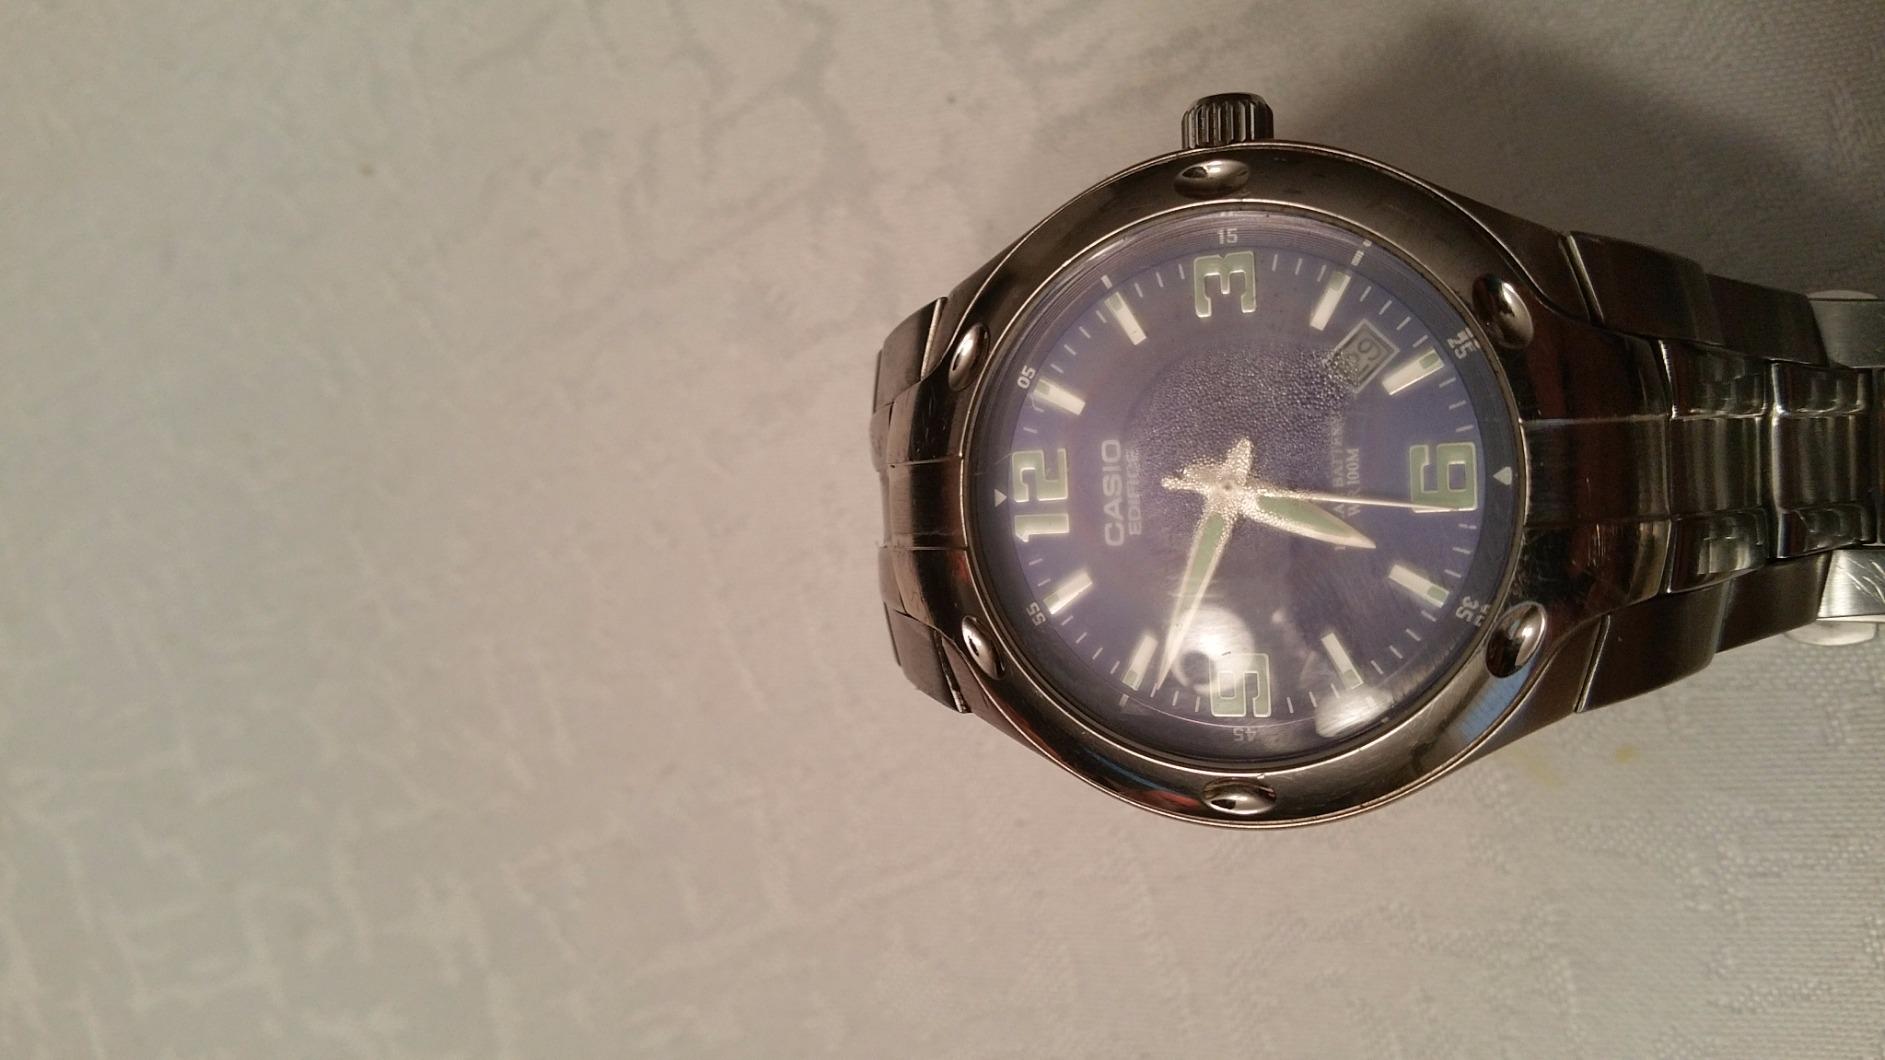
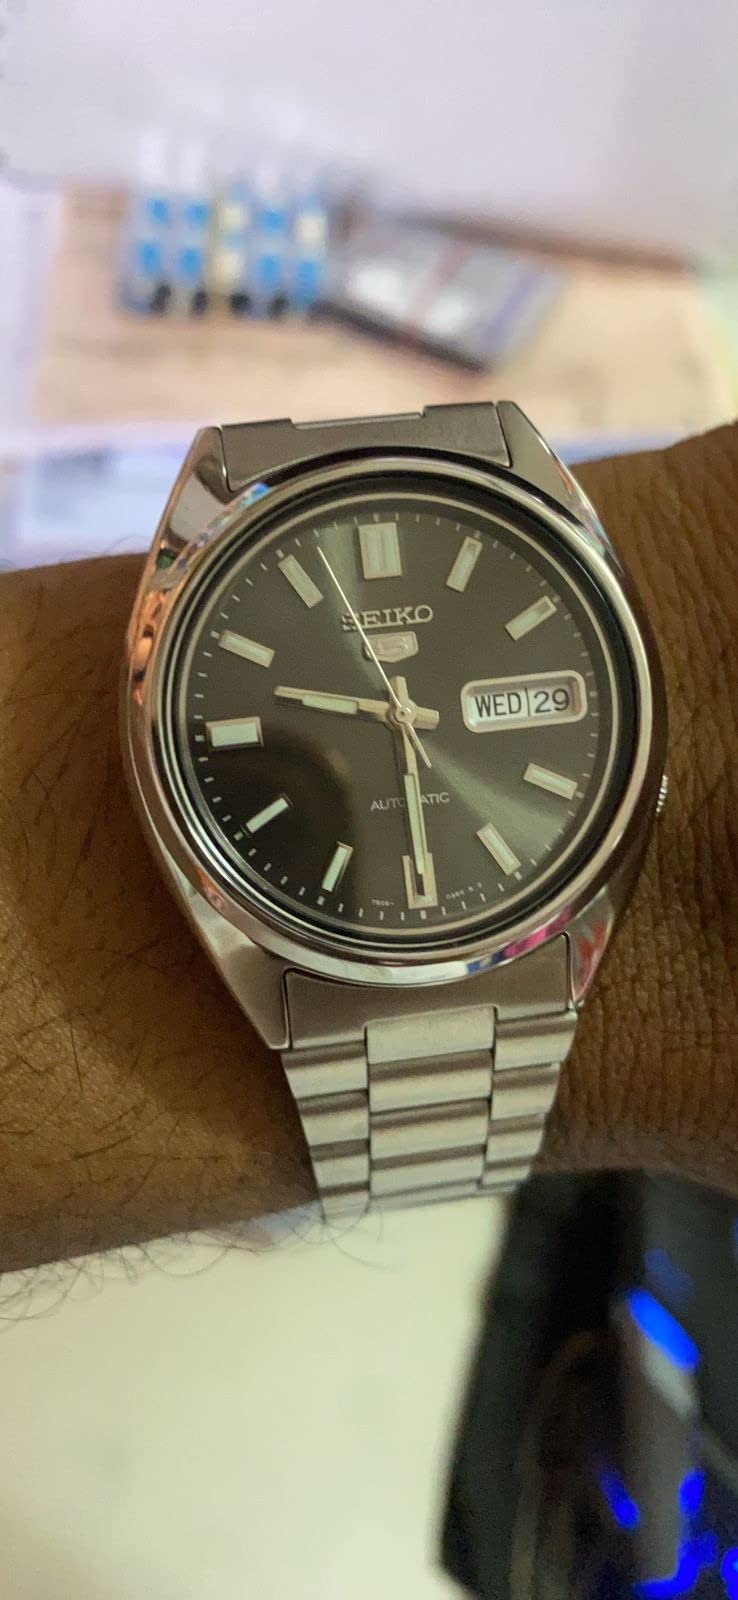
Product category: accessories_watch
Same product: no